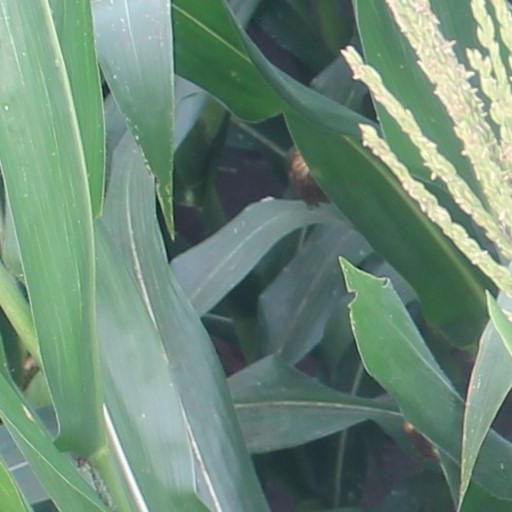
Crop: maize; corn